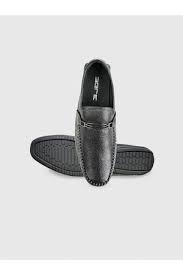
Label: Boat